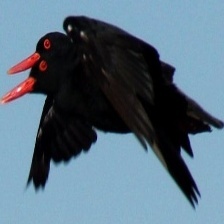
Species: AFRICAN OYSTER CATCHER
Scientific name: HAEMATOPUS MOQUINI
ImageNet parent category: oystercatcher